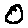
Label: 0